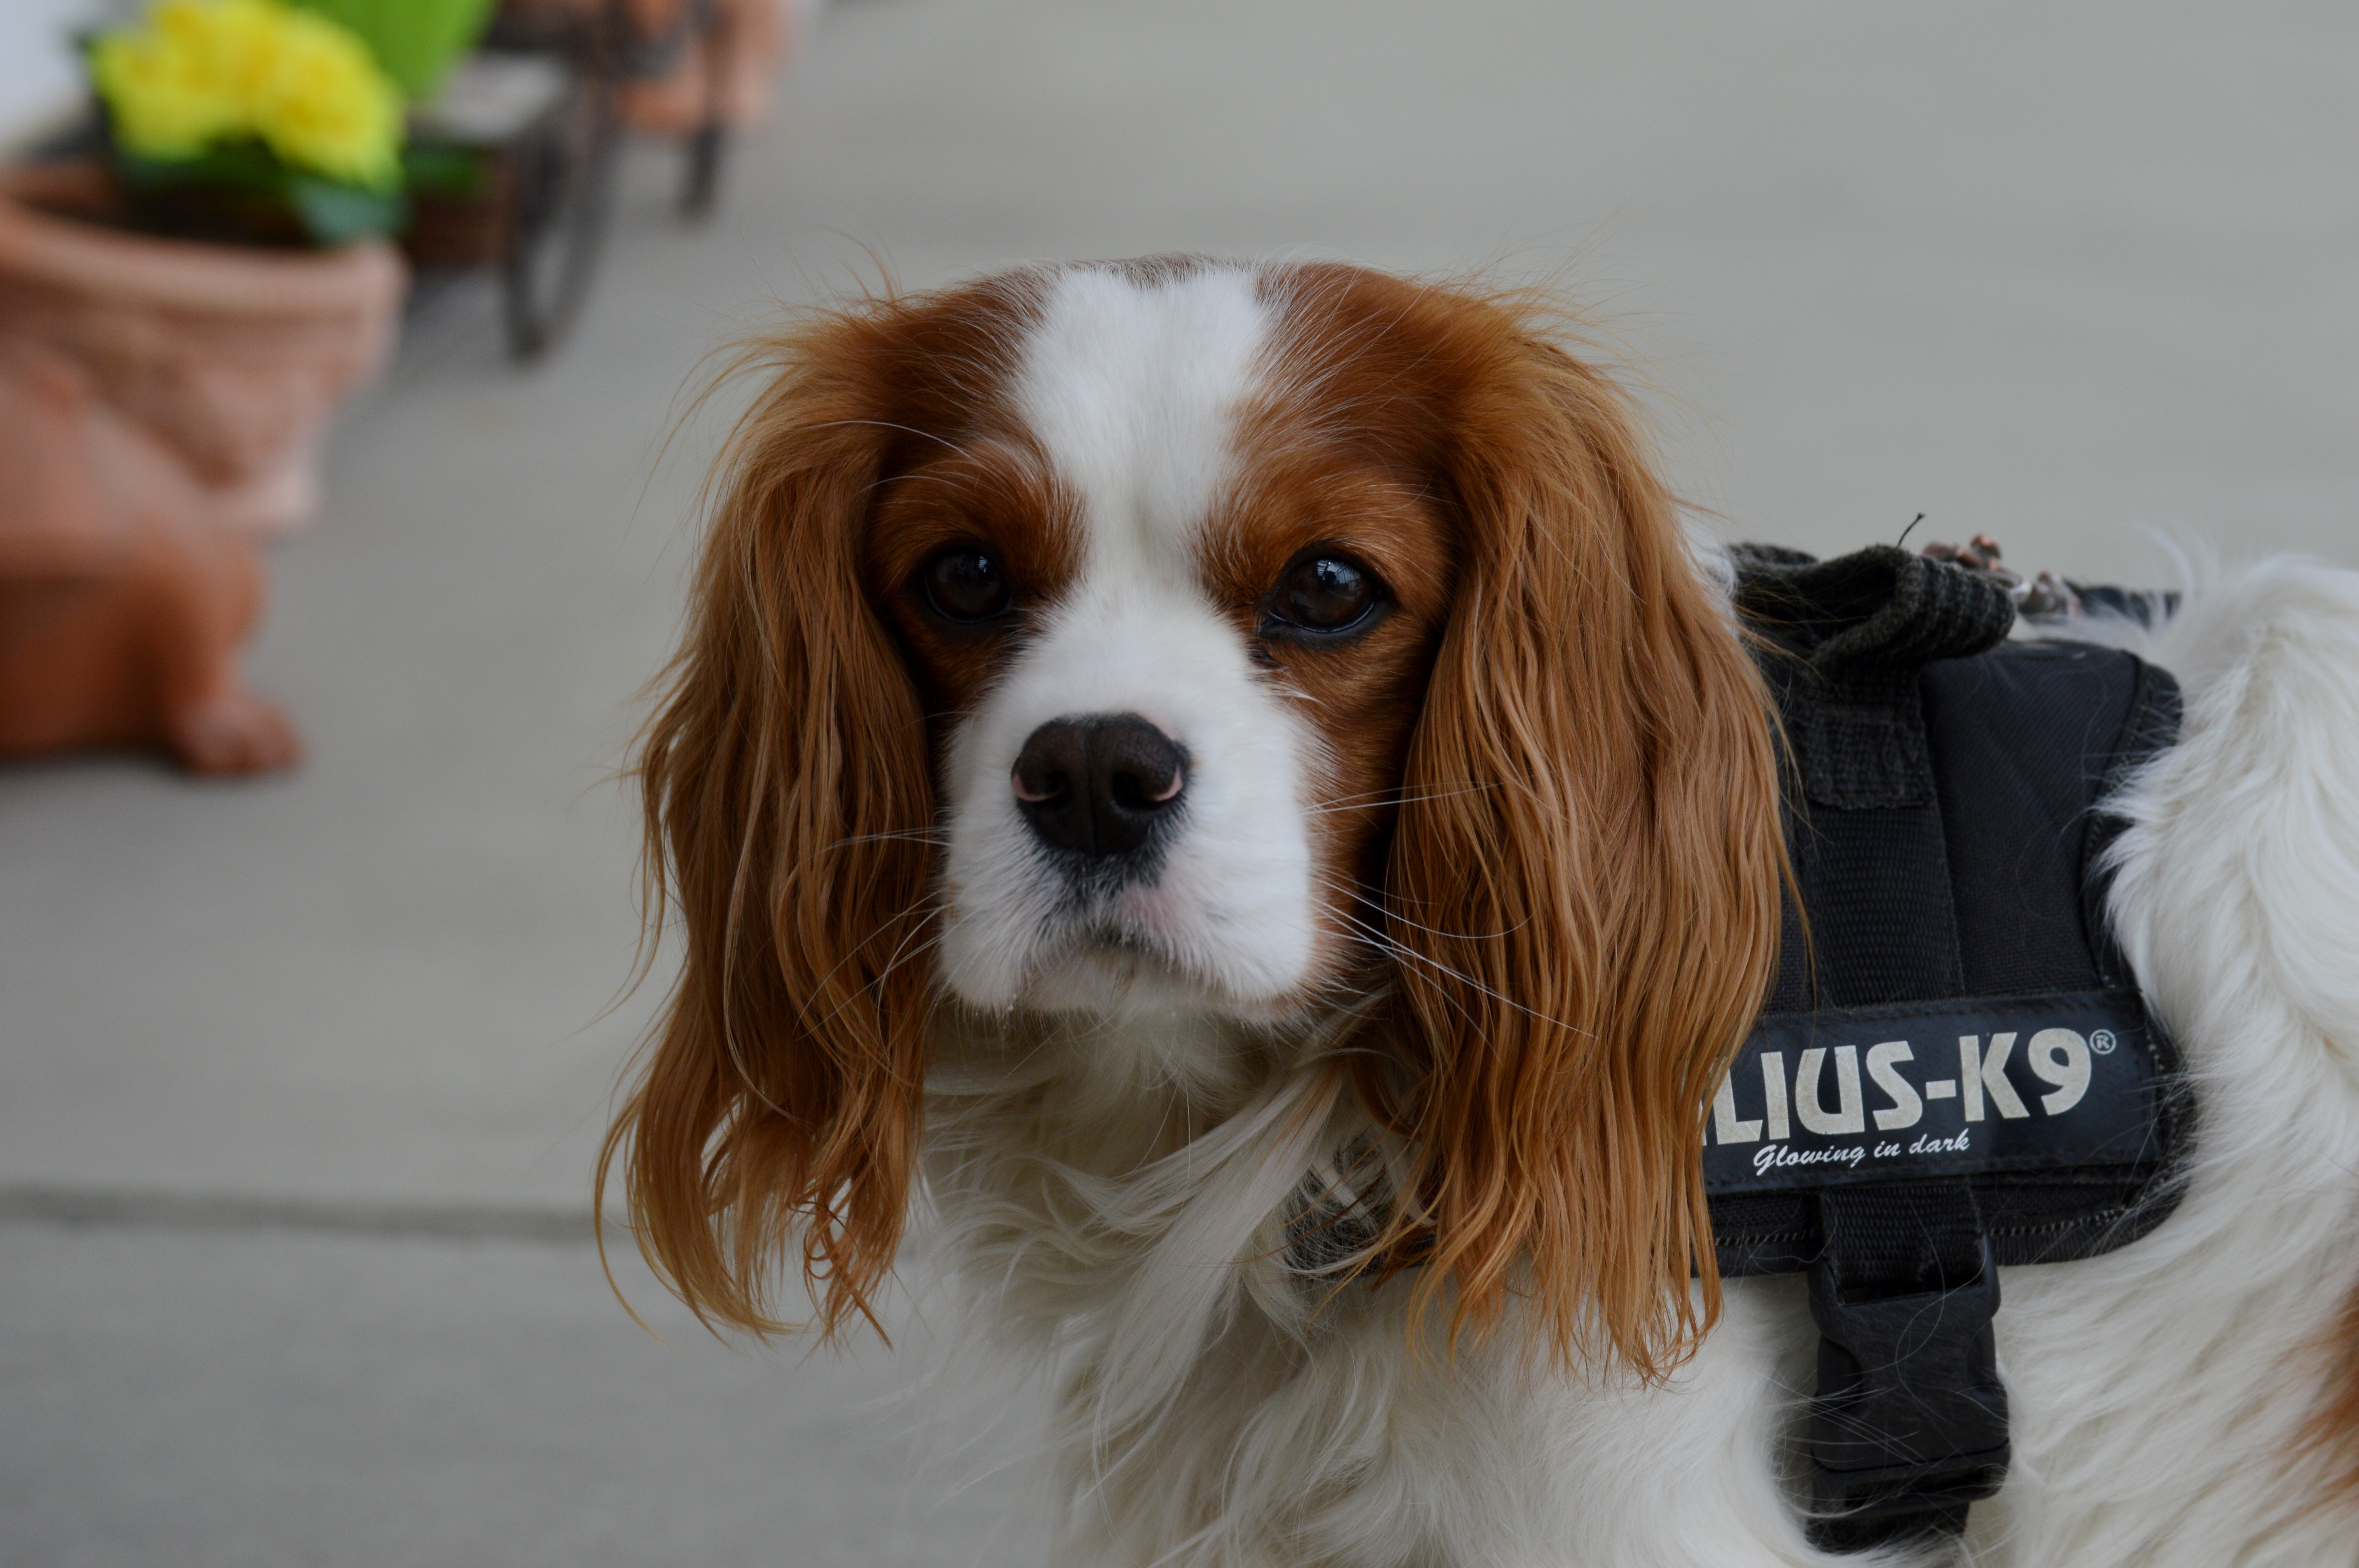
white, puppy, dog, animal, cute, pet, fur, brown, mammal, spaniel, vertebrate, funny, dog breed, cavalier king charles spaniel, king charles spaniel, dog like mammal, english cocker spaniel, kooikerhondje, cavachon, welsh springer spaniel, phalene